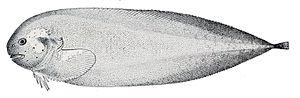
Liparidae est le nom d'une famille de poissons marins vivant à grande profondeur. On les appelle parfois « poissons-limaces » ou « limaces de mer », mais il ne faut pas les confondre avec les mollusques gastéropodes qui partagent cette appellation.